Mercurius Cimbrianus

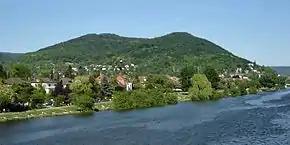
The Heiligenberg near present-day Heidelberg, where three inscriptions to Mercury Cimbrianus were found

Mercurius Cimbrianus or Cimbrius is a Germanic god mentioned in seven Roman dedicatory inscriptions. These inscriptions are from the territory of the Roman province of Germania Superior from the second to third centuries CE.